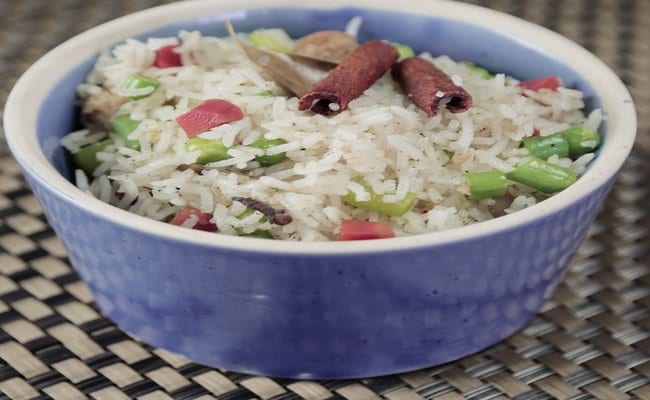
Dish: fried_rice